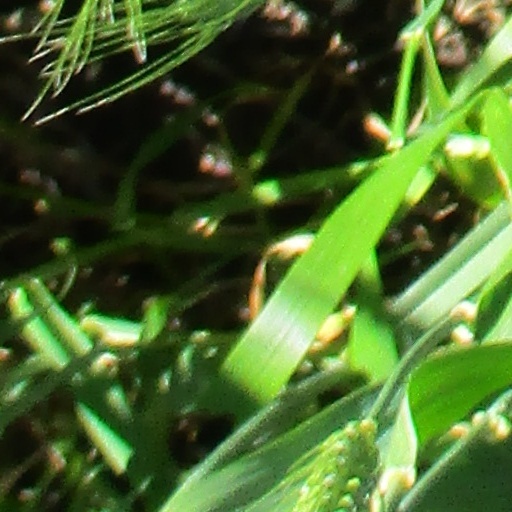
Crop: wheat